RNA thermometer

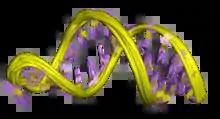
3D representation of the structure of the ROSE RNA thermometer.

RNA thermometers are structurally simple and can be made from short RNA sequences; the smallest is just 44 nucleotides and is found in the mRNA of a heat-shock protein, hsp17, in "Synechocystis" species PCC 6803. Generally these RNA elements range in length from 60 to 110 nucleotides and they typically contain a hairpin with a small number of mismatched base pairs which reduce the stability of the structure, thereby allowing easier unfolding in response to a temperature increase.